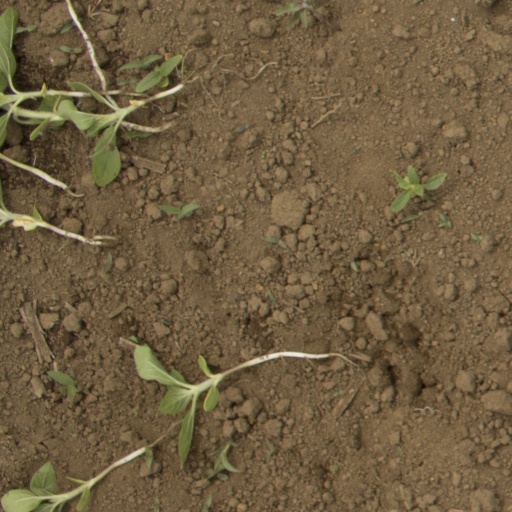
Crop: Jerusalem artichoke